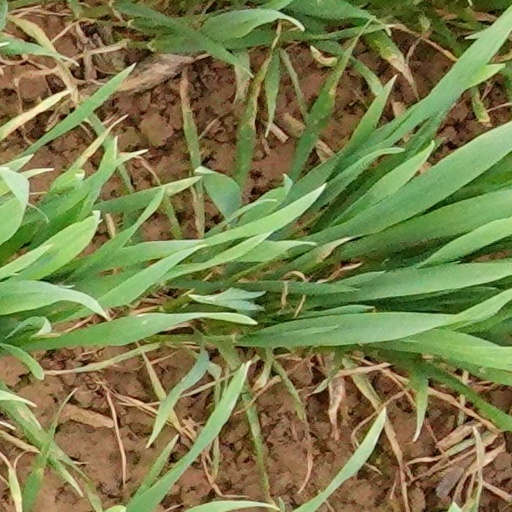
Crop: wheat